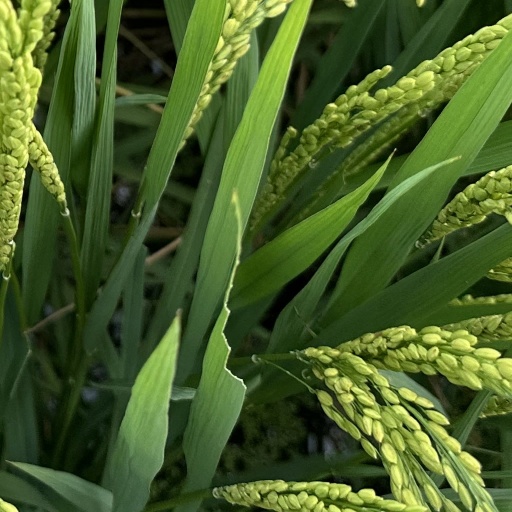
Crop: rice